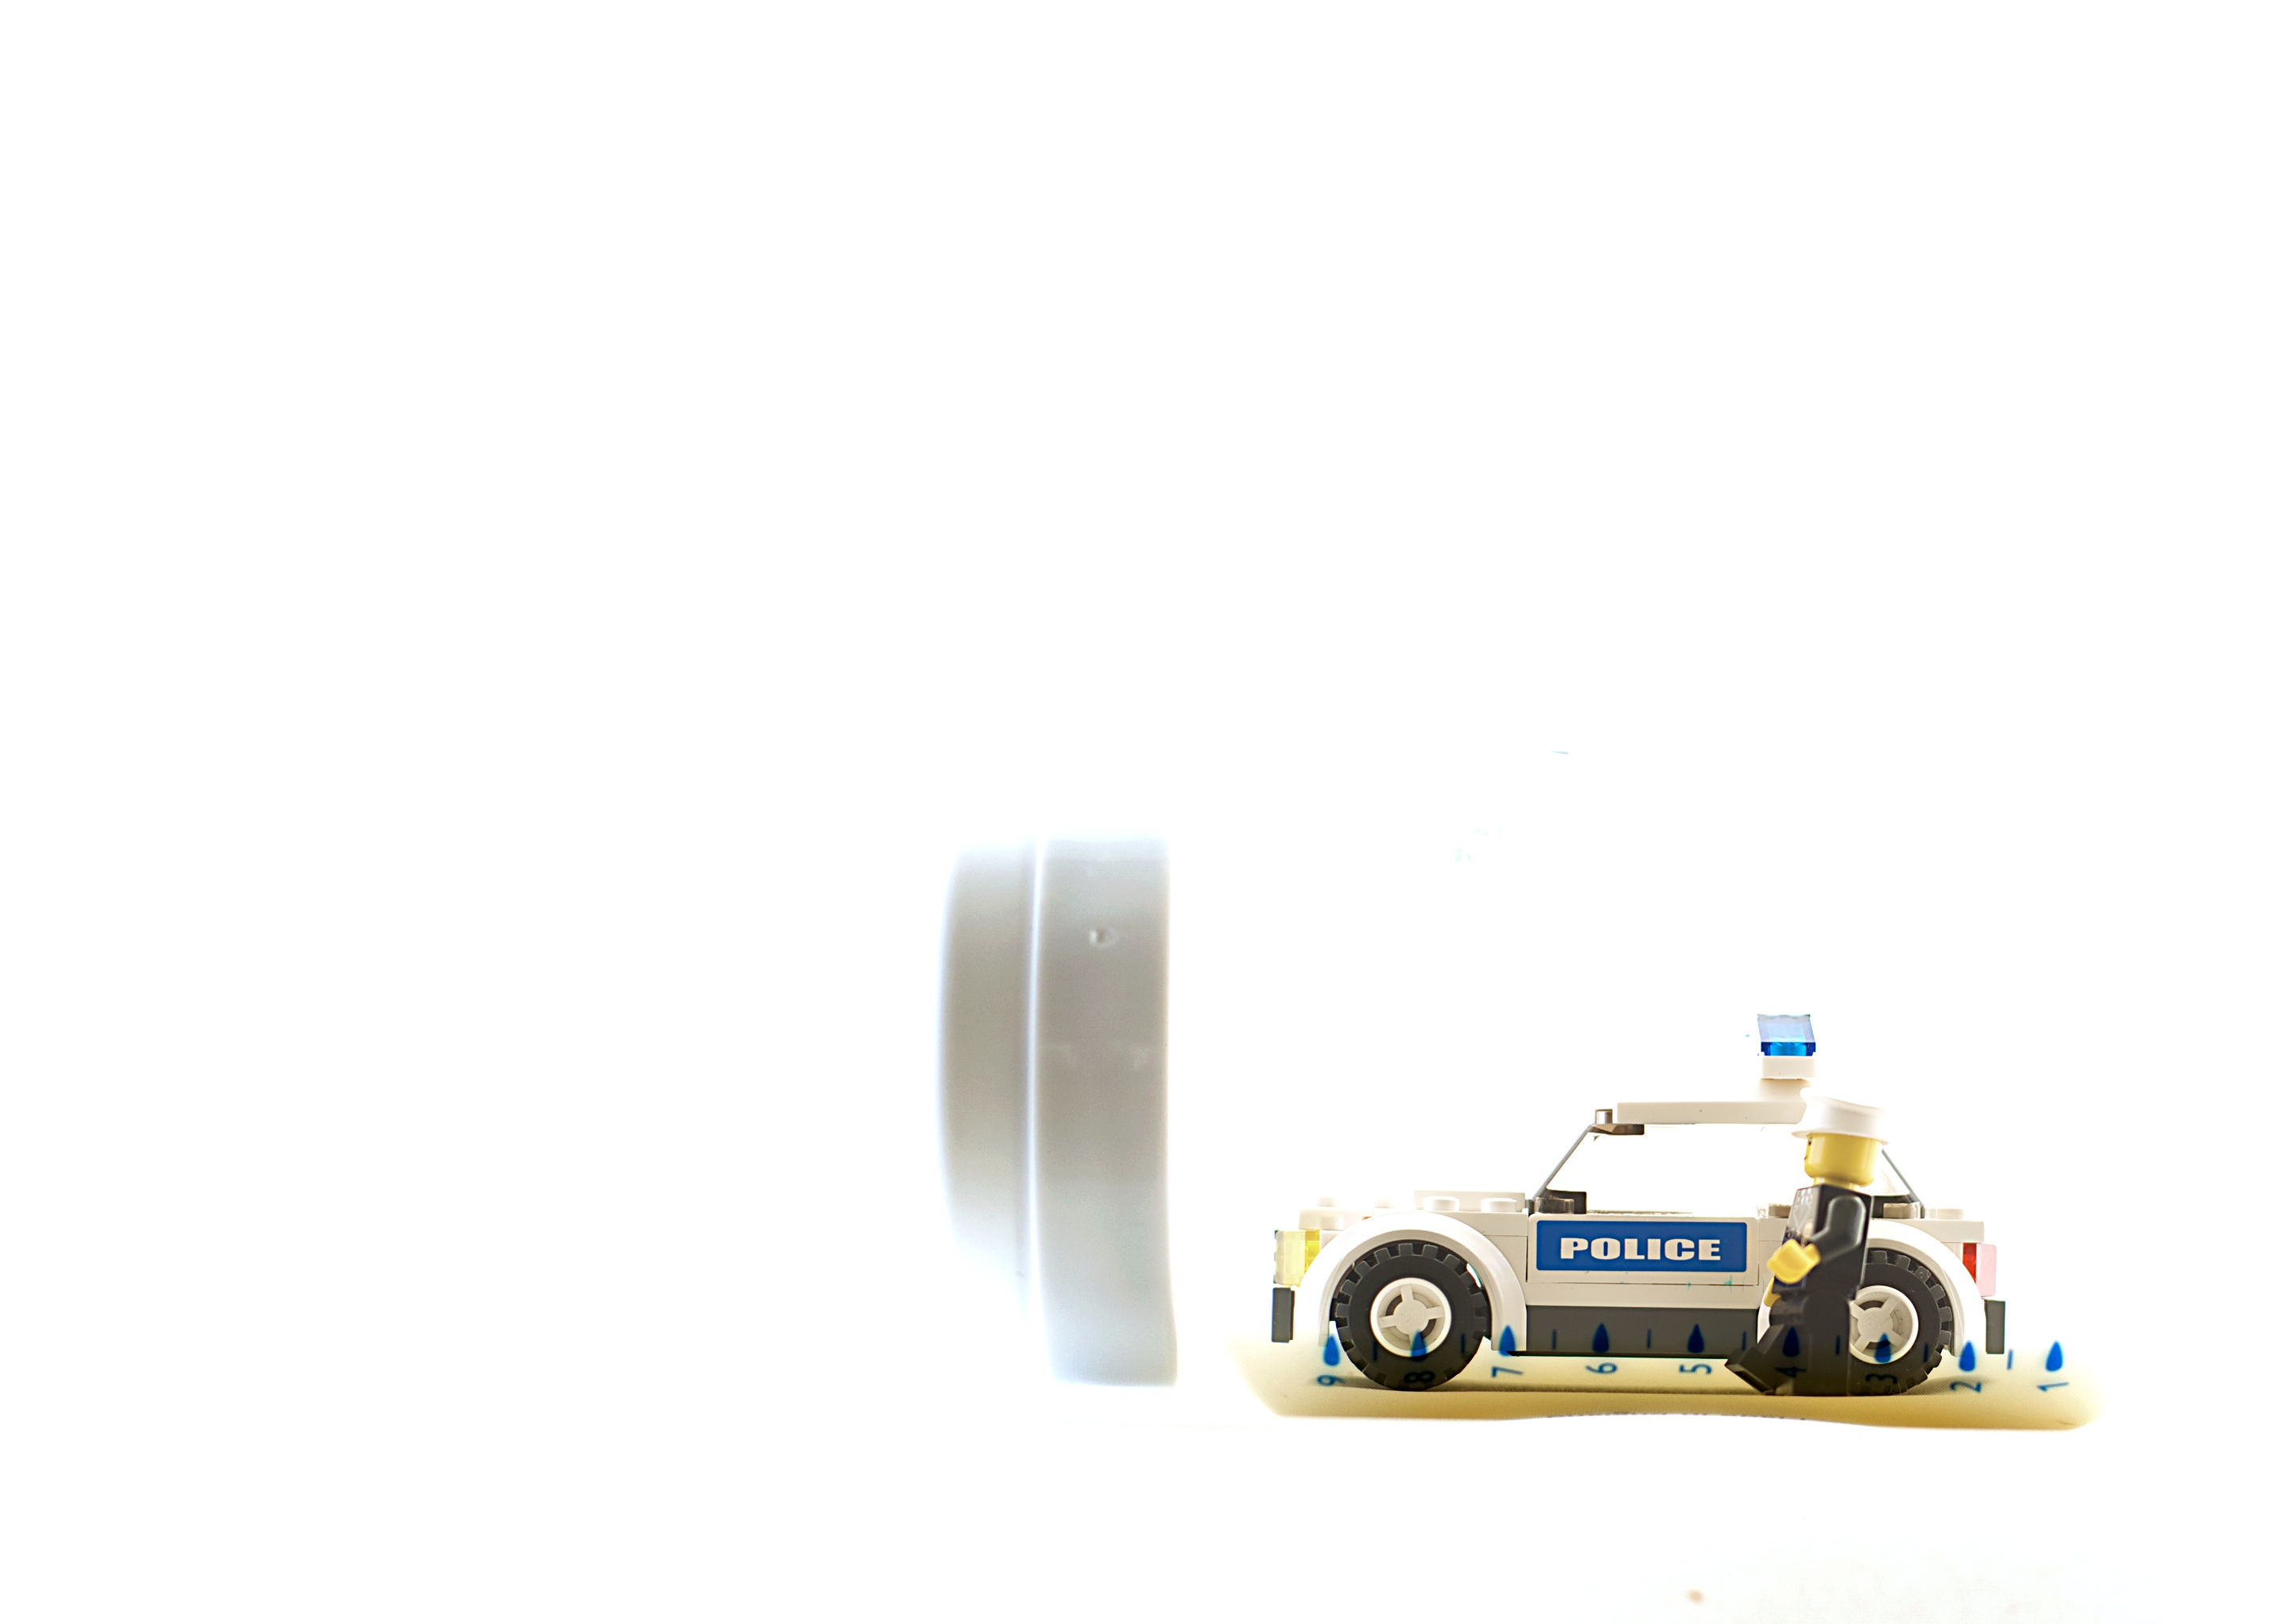
white, bottle, milk, toy, product, 50mm, composite, police, lego, sony, fiveoh, a100, multiply, model car